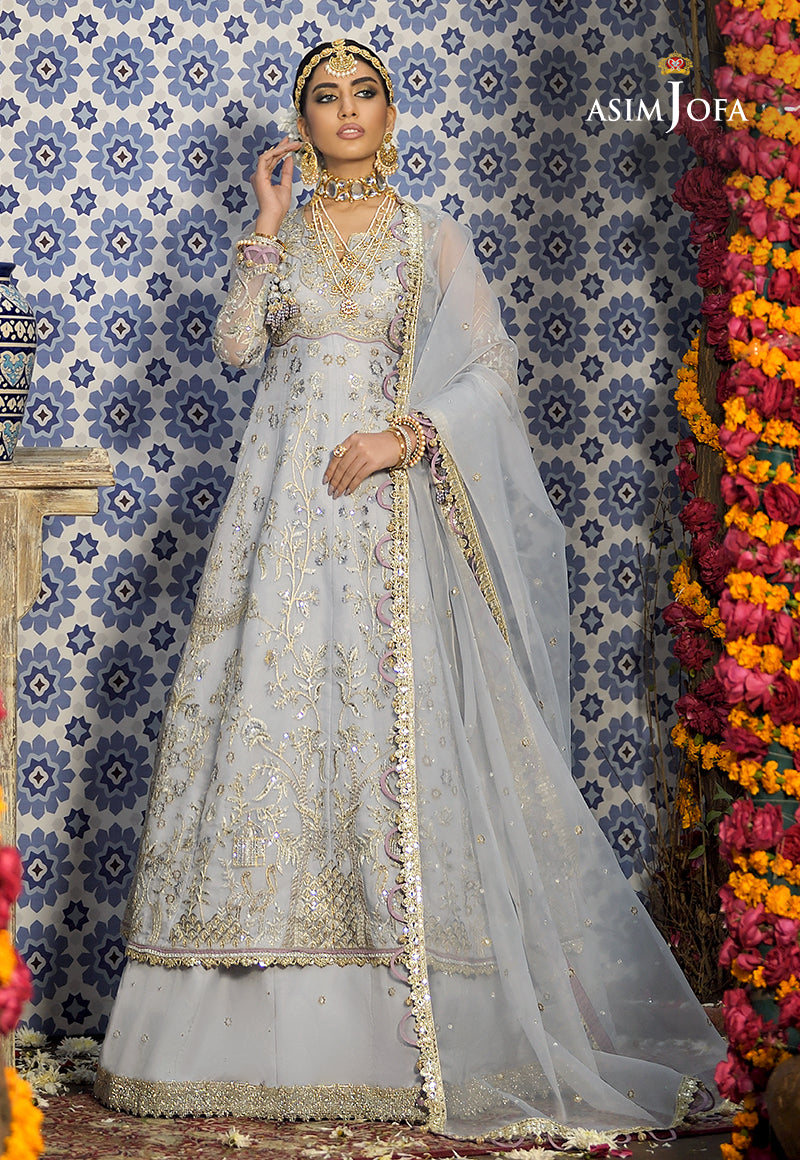
grey gold embroidered net lehenga set